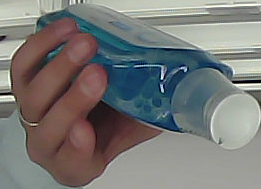
Product: sensodyne_mouthwash